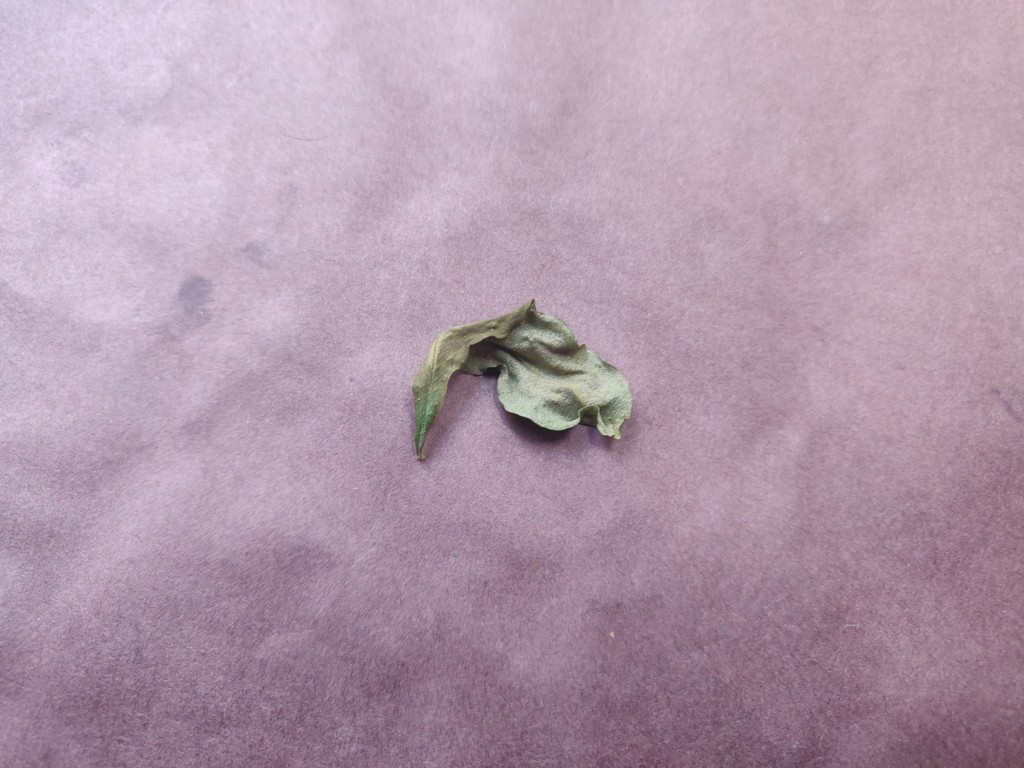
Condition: Dried
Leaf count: single
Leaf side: unknown